Royal Air Force Mountain Rescue Service

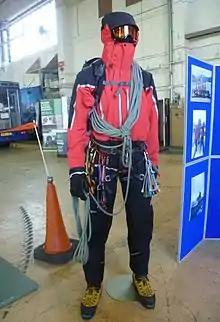

Most training is done 'on the hill', the term for mountaineering training days. The MRS has a training syllabus that must be completed by each 'Troop'. New troops are considered 'novices'. After personnel have completed the first part of the syllabus, they sit a practical and theory test to become 'part trained', and this permits the wearing of the mountain rescue badge on the right fore-sleeve of dress uniform and the RAF blue jumper, one of only two special service badges recognised for RAF enlisted personnel, the other being the badge of a qualified marksman. Walking, mountain navigation, high-angle rescue techniques, rock climbing, and winter mountaineering are the primary training activities, which are carried out in all weathers. After the 'part trained' section 'troops' then complete 'Trained' and 'Party Leader' status, both having theory and practical tests. Alongside these core elements, RAF MRS also have 'Intermediate and Immediate Emergency Care Provider' (IEC), 'Rock Leader', 'Rock Instructor', 'Winter Leader', and 'Winter Instructor'.